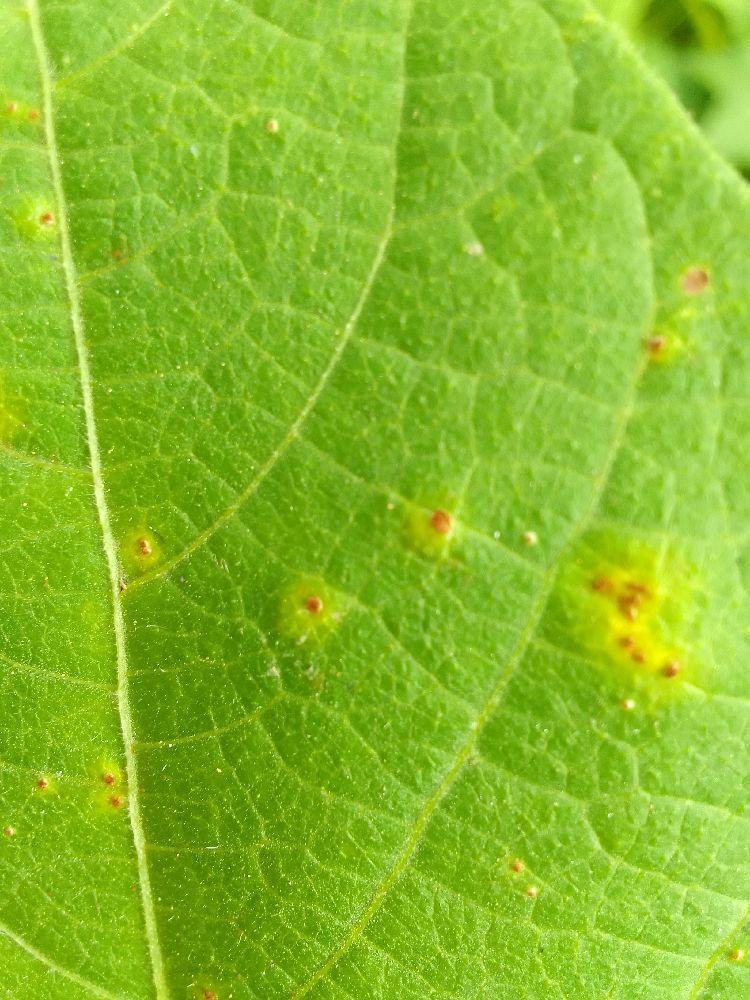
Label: rust